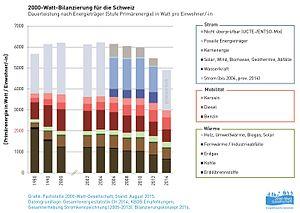
Bilan de l'énergie primaire consommée en Suisse, exprimé en watts par habitant, ventilé par source d'énergie, à partir de 1980.
La société à 2 000 watts est un projet de l'École polytechnique fédérale de Zurich. Actuellement, en Suisse, la puissance consommée par personne équivaut à une moyenne de 6 000 watts. L'idée de la société à 2 000 watts est de diviser ces besoins par trois.